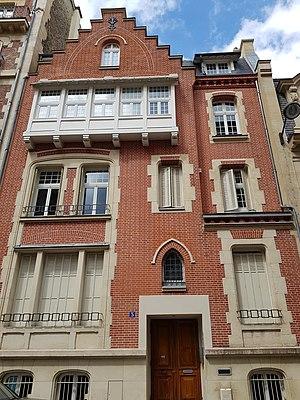
5, rue Cernuschi, Paris 17e.
La rue Cernuschi est une voie du 17ᵉ arrondissement de Paris, en France.